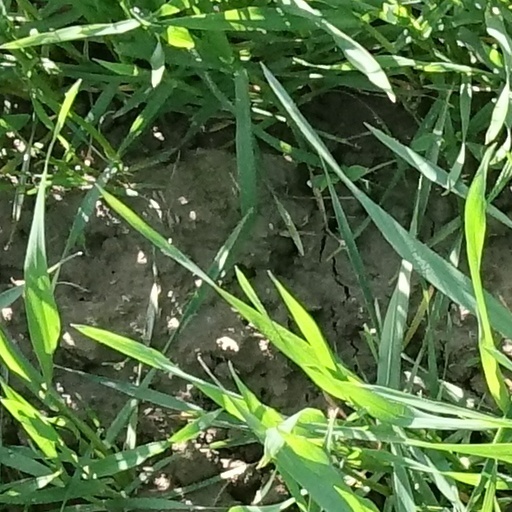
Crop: wheat